Second Crusade

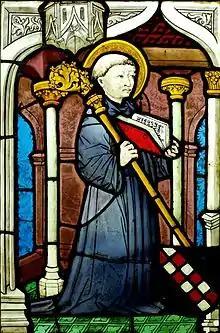
Stained glass image of a kneeling man with a halo holding an open book and a staff

The Pope commissioned French abbot Bernard of Clairvaux to preach the Second Crusade, and granted the same indulgences for it which Pope Urban II had accorded to the First Crusade. A parliament was convoked at Vezelay in Burgundy in 1146, and Bernard preached before the assembly on 31 March. Louis VII of France, his wife, Eleanor of Aquitaine, and the princes and lords present prostrated themselves at the feet of Bernard to receive the pilgrims' cross. Bernard then passed into Germany, and the reported miracles which multiplied almost at his every step undoubtedly contributed to the success of his mission. At Speyer, Conrad III of Germany and his nephew, later Holy Roman Emperor Frederick Barbarossa, received the cross from the hand of Bernard. Pope Eugene came in person to France to encourage the enterprise.